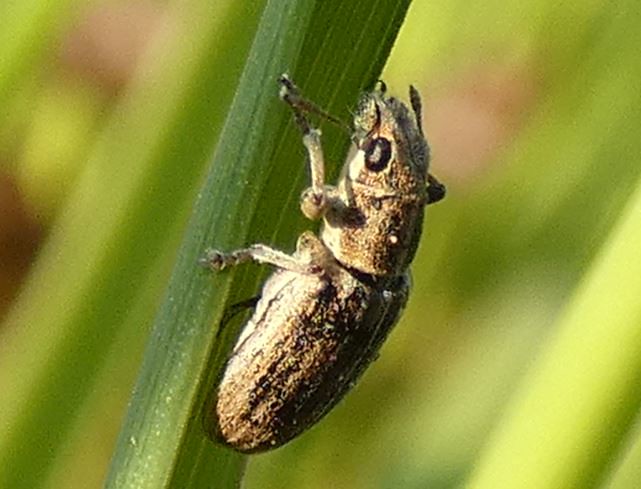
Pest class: pea_leaf_weevil